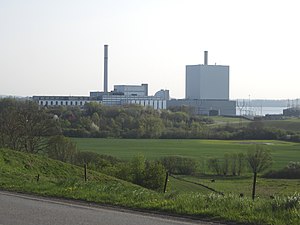
Skærbækværket
Skærbækværket
Skærbækværket i Fredericia Kommune, Sydjylland.
Skærbækværket er et dansk kombineret gaskraft- og oliekraftværk ved Skærbæk i Sydjylland. Det har en installeret produktionskapacitet på 392 MW. Værket producerer elektricitet og fjernvarme. Operatøren, af værket, er Ørsted A/S.